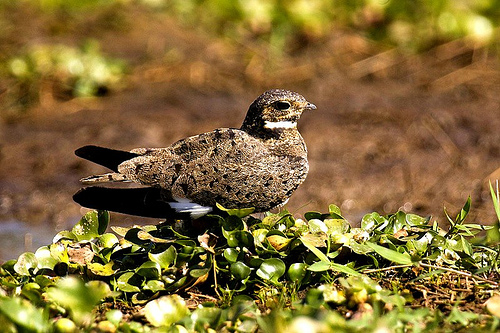
a medium sized bird that has tones of brown all over and black spots
this bird is covered in brown speckles with a white ring around it's neck.
a bird with a fair amount of feathers and a larger eyering than usual, the bottom of the bird is white.
this bird is brown in color with a very small beak, and brown eye rings.
this is a brown spotted bird with a white throat and a small beak.
this bird has a tiny bill and spotted brown and black feathers on its breast and wings.
a small bird with brown feathers and head with a black tail and a white splash on its side.
a small bird with mostly brown coloring, with a small patch of white on the neck and under the wings.
a medium sized bird with a small bill, and a multicolored body
this is a patterned brown bird with a white throat and a very small pointed beak.
Species: Nighthawk